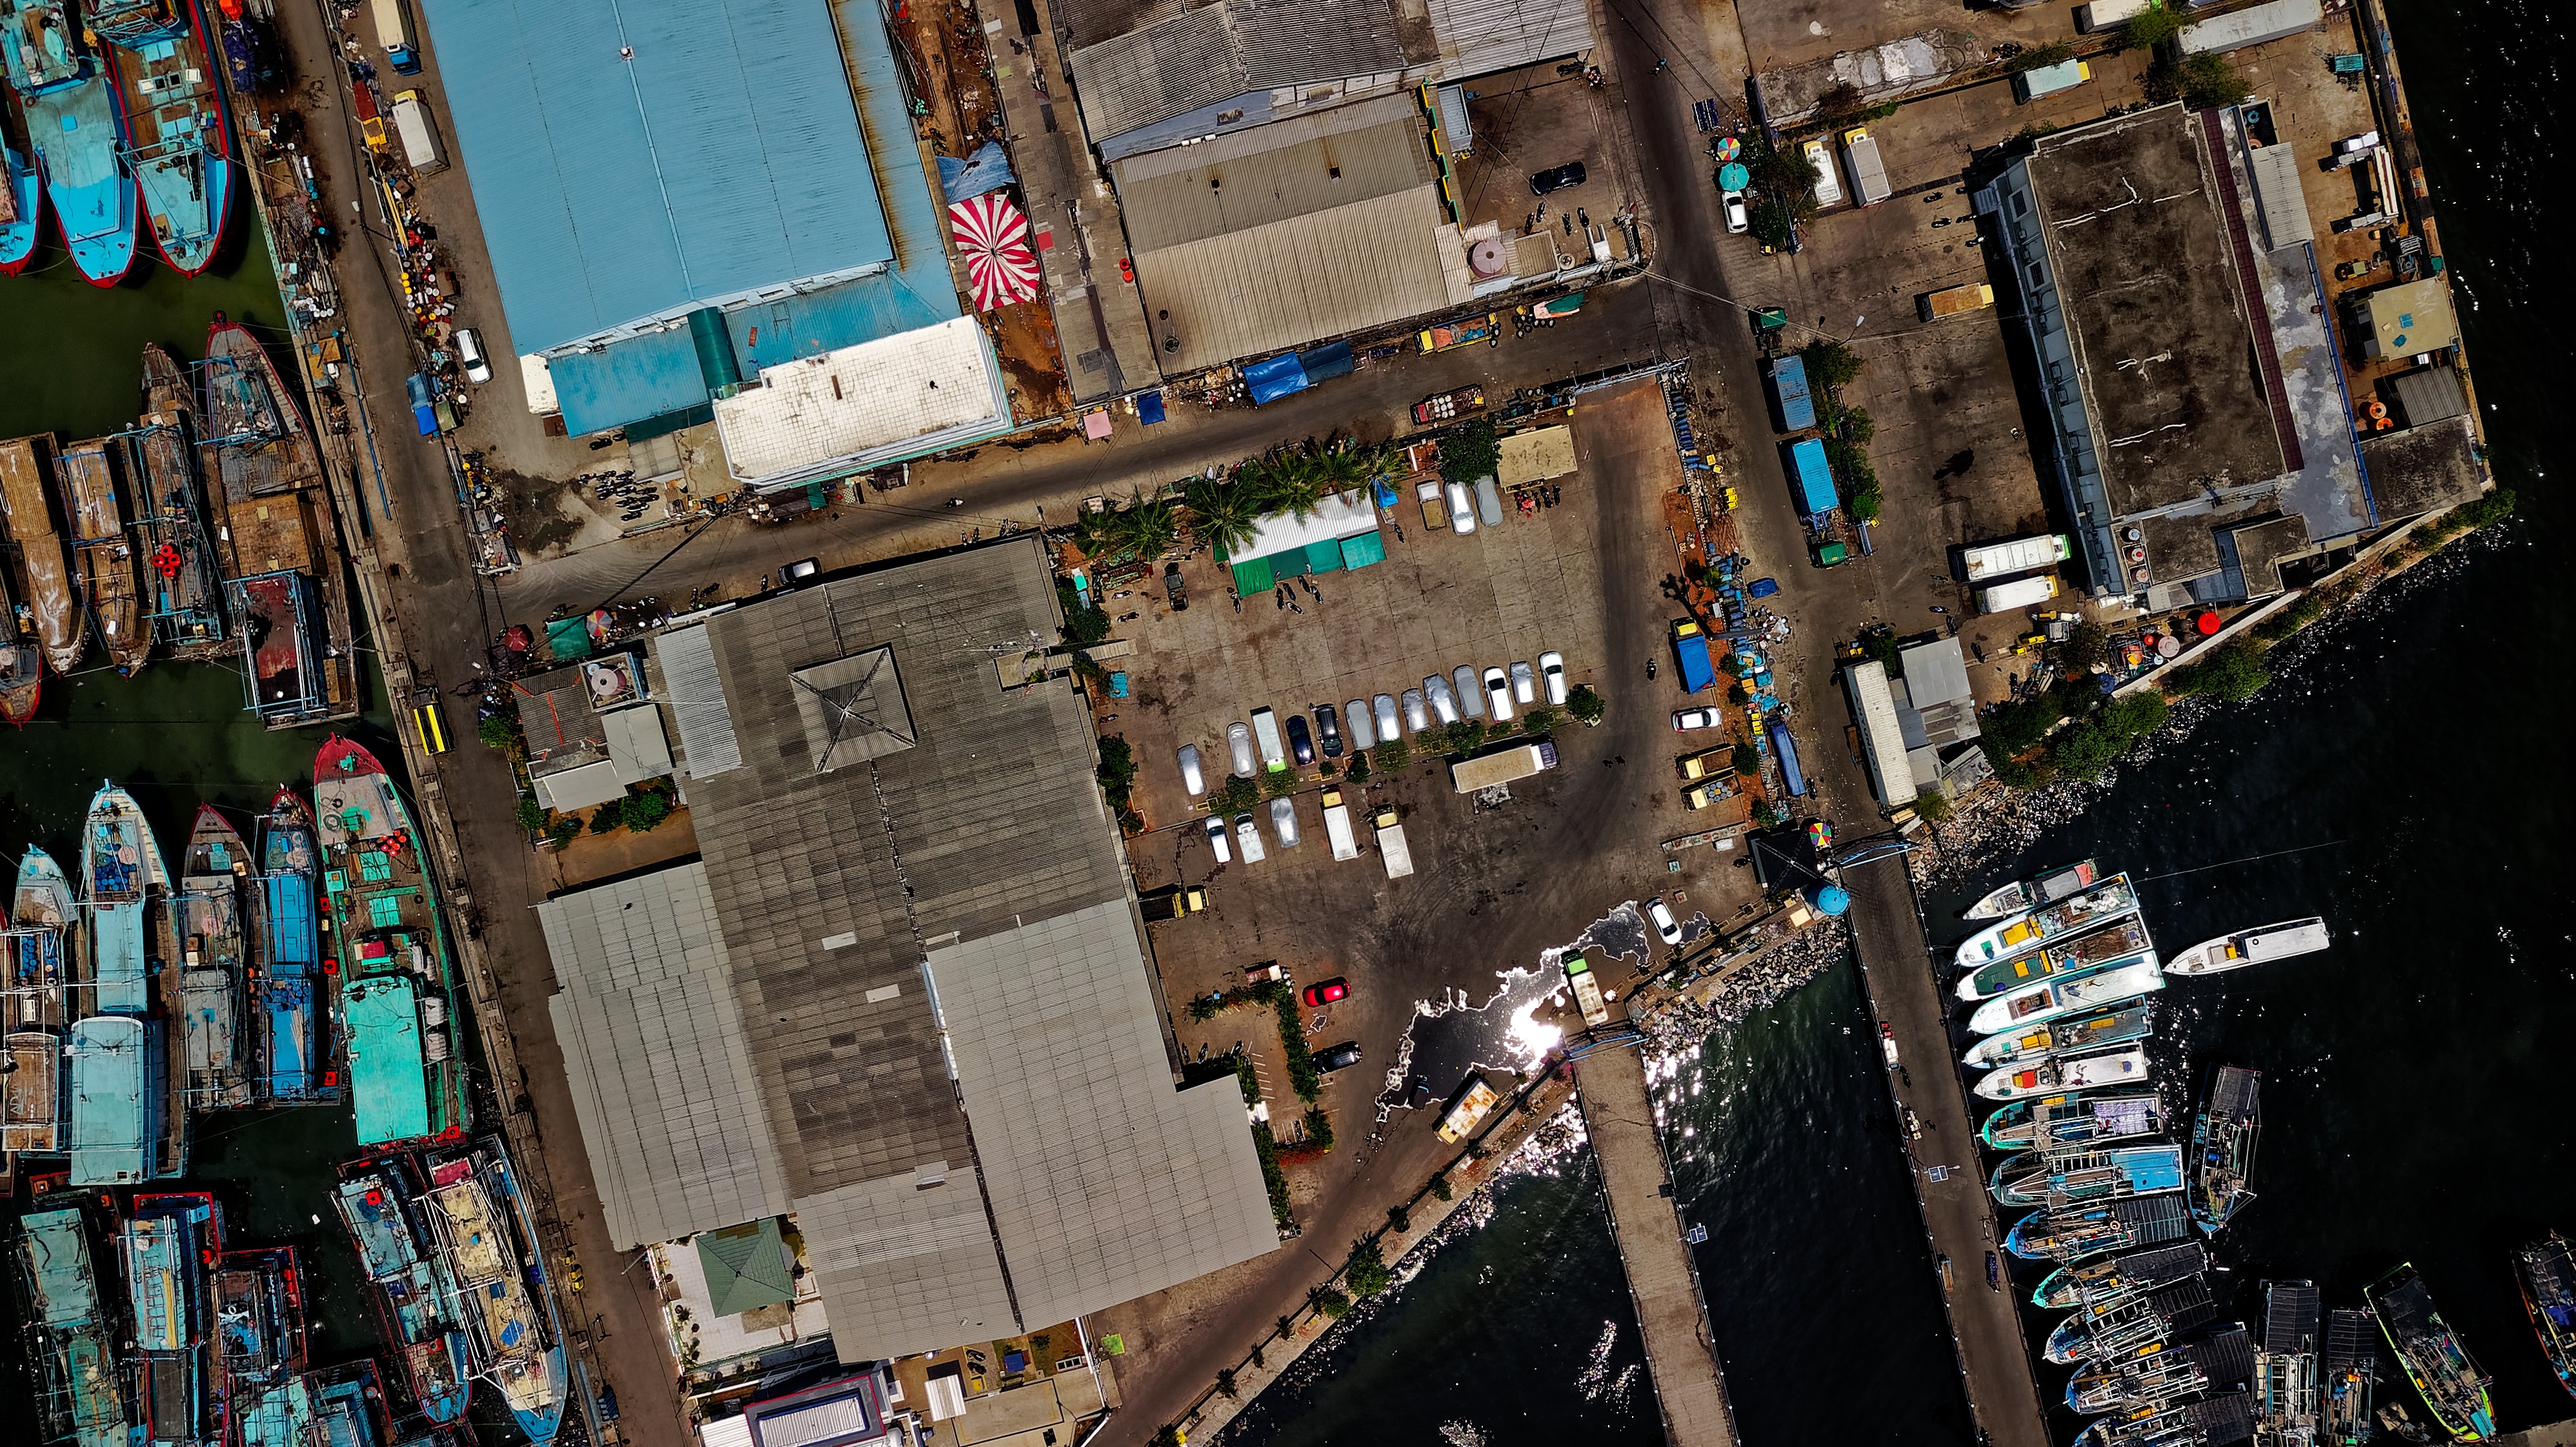
urban area, aerial photography, metropolitan area, residential area, city, human settlement, neighbourhood, metropolis, suburb, bird's eye view, building, photography, downtown, architecture, real estate, landscape, urban design, road, street, intersection, cityscape, thoroughfare, skyscraper, mixed use, condominium, apartment